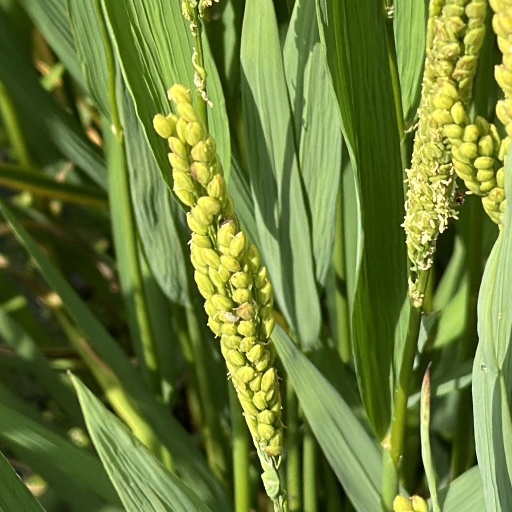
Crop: rice